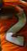
Number: 2